2014 Canadian honours

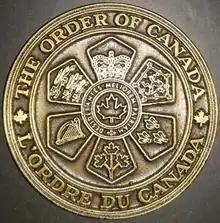
The Seal of the Order of Canada

The following are the appointments to various Canadian Honours of 2014. Usually, they are announced as part of the New Year and Canada Day celebrations and are published within the Canada Gazette during year. This follows the custom set out within the United Kingdom which publishes its appoints of various British Honours for New Year's and for monarch's official birthday. However, instead of the midyear appointments announced on Victoria Day, the official birthday of the Canadian Monarch, this custom has been transferred with the celebration of Canadian Confederation and the creation of the Order of Canada.